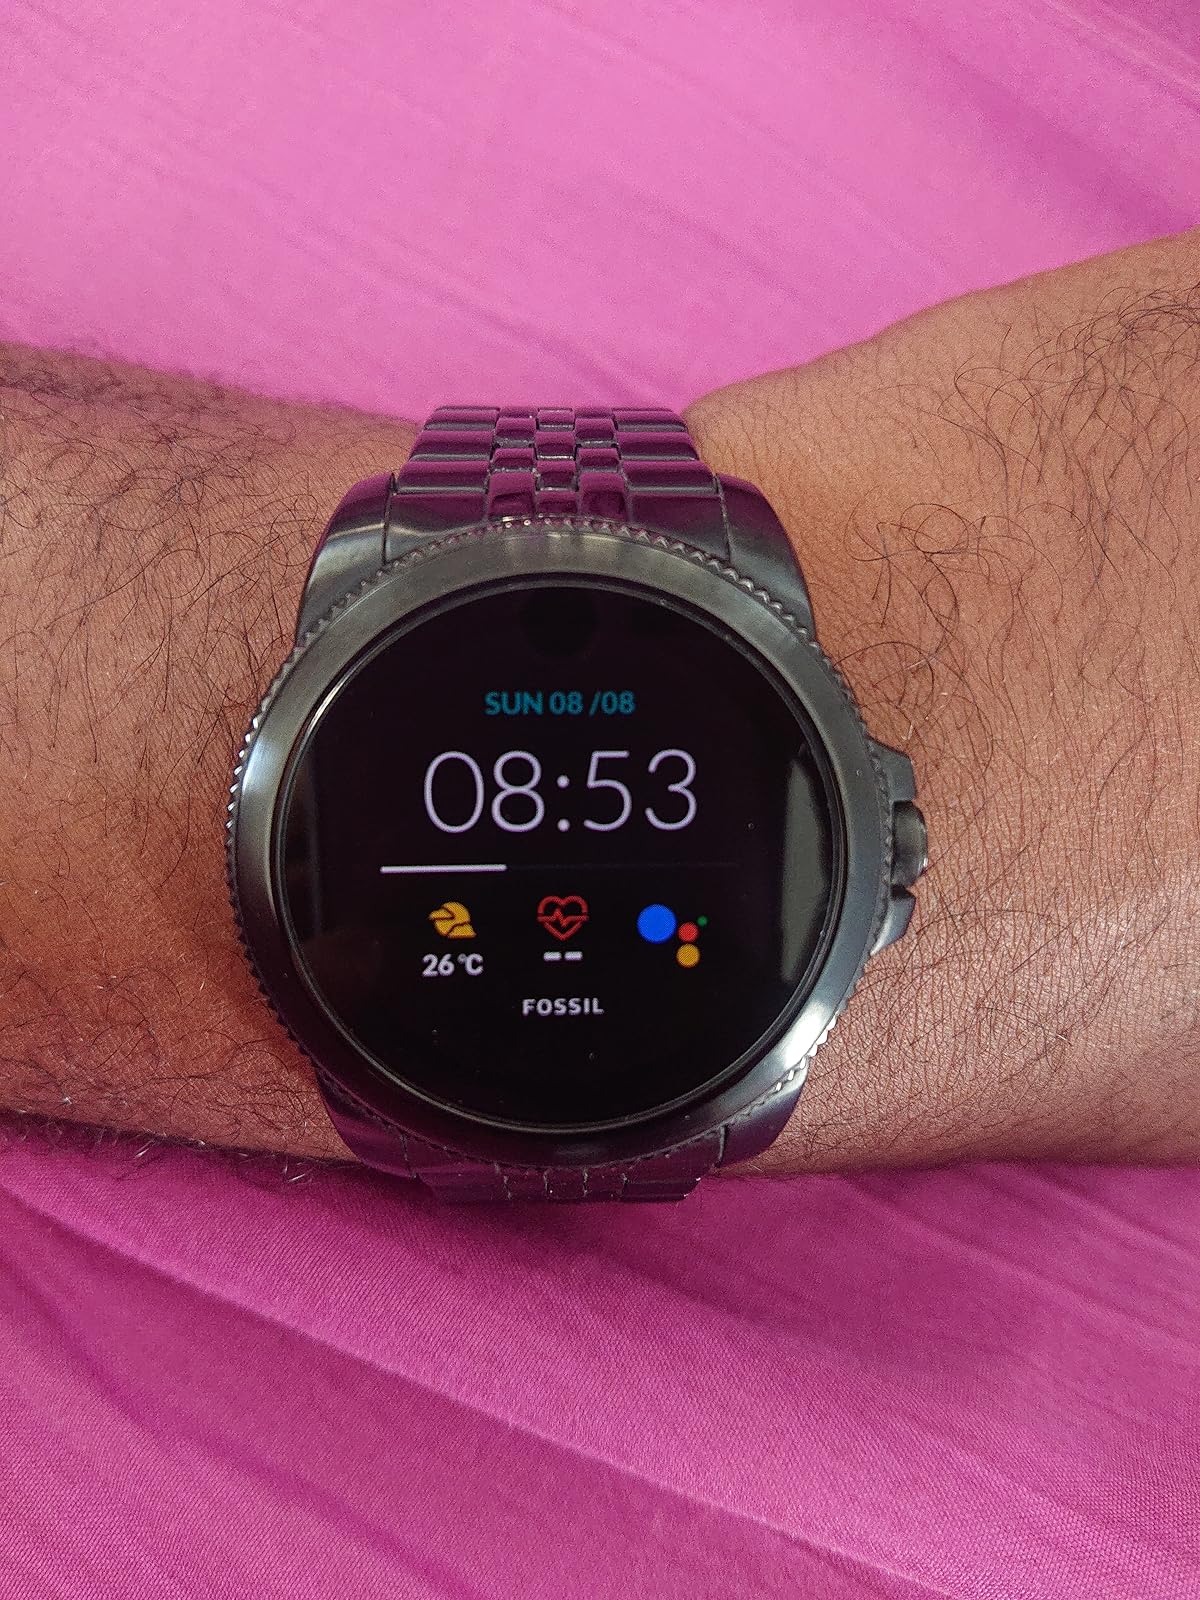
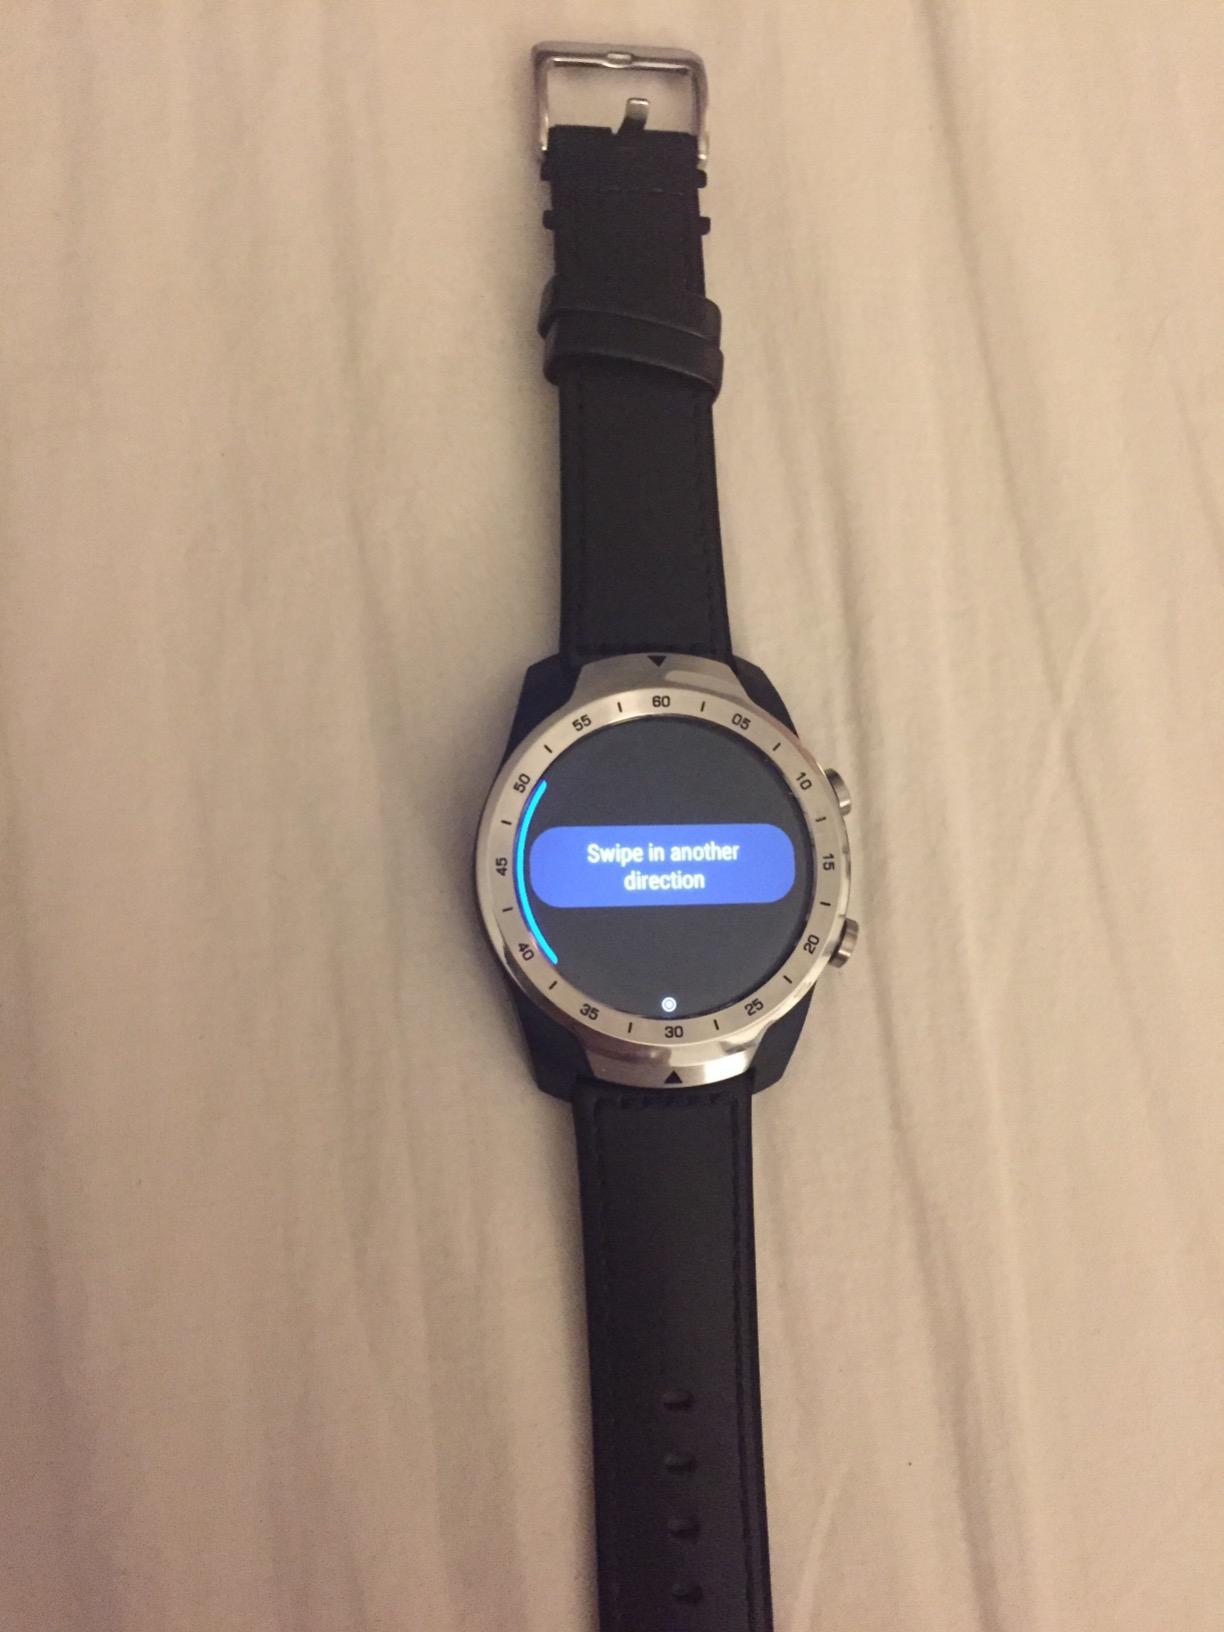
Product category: smartwatch
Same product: no